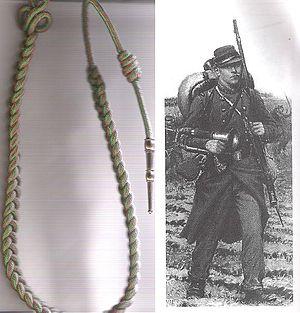
fourragère puis soldat du 48e R.I
L’armée de terre française sur le front occidental en 1914 est structurée en cinq armées mises à la disposition du commandant en chef, plus des grandes unités servant de réserve.
Le 48ᵉ régiment d'infanterie est un régiment d'infanterie de l'Armée de terre française créé sous la Révolution à partir du régiment d'Artois, un régiment français d'Ancien Régime